Cinquefoil knot

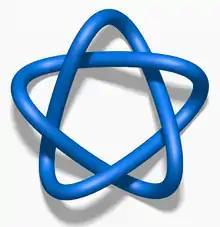

In knot theory, the cinquefoil knot, also known as Solomon's seal knot or the pentafoil knot, is one of two knots with crossing number five, the other being the three-twist knot. It is listed as the 5 knot in the Alexander-Briggs notation, and can also be described as the (5,2)-torus knot. The cinquefoil is the closed version of the double overhand knot.